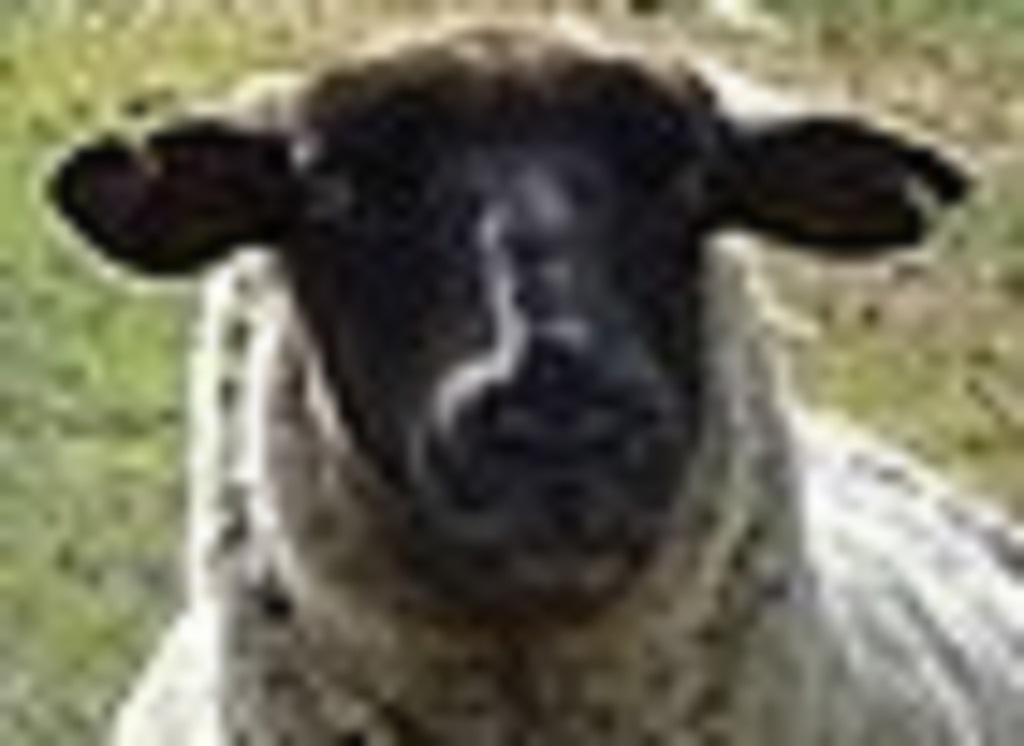
Label: no pain